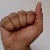
The image shows a hand gesture representing the letter 'A' in Indian Sign Language.